NASA

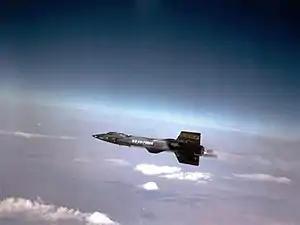
The NASA-Air Force X-15 hypersonic aircraft

On May 5, 1961, Alan Shepard became the first American to enter space, performing a suborbital spaceflight in the "Freedom 7". This flight occurred less than a month after the Soviet Yuri Gagarin became the first human in space, executing a full orbital spaceflight. NASA's first orbital spaceflight was conducted by John Glenn on February 20, 1962, in the "Friendship 7", making three full orbits before reentering. Glenn had to fly parts of his final two orbits manually due to an autopilot malfunction. The sixth and final Mercury mission was flown by Gordon Cooper in May 1963, performing 22 orbits over 34 hours in the "Faith 7". The Mercury Program was wildly recognized as a resounding success, achieving its objectives to orbit a human in space, develop tracking and control systems, and identify other issues associated with human spaceflight.